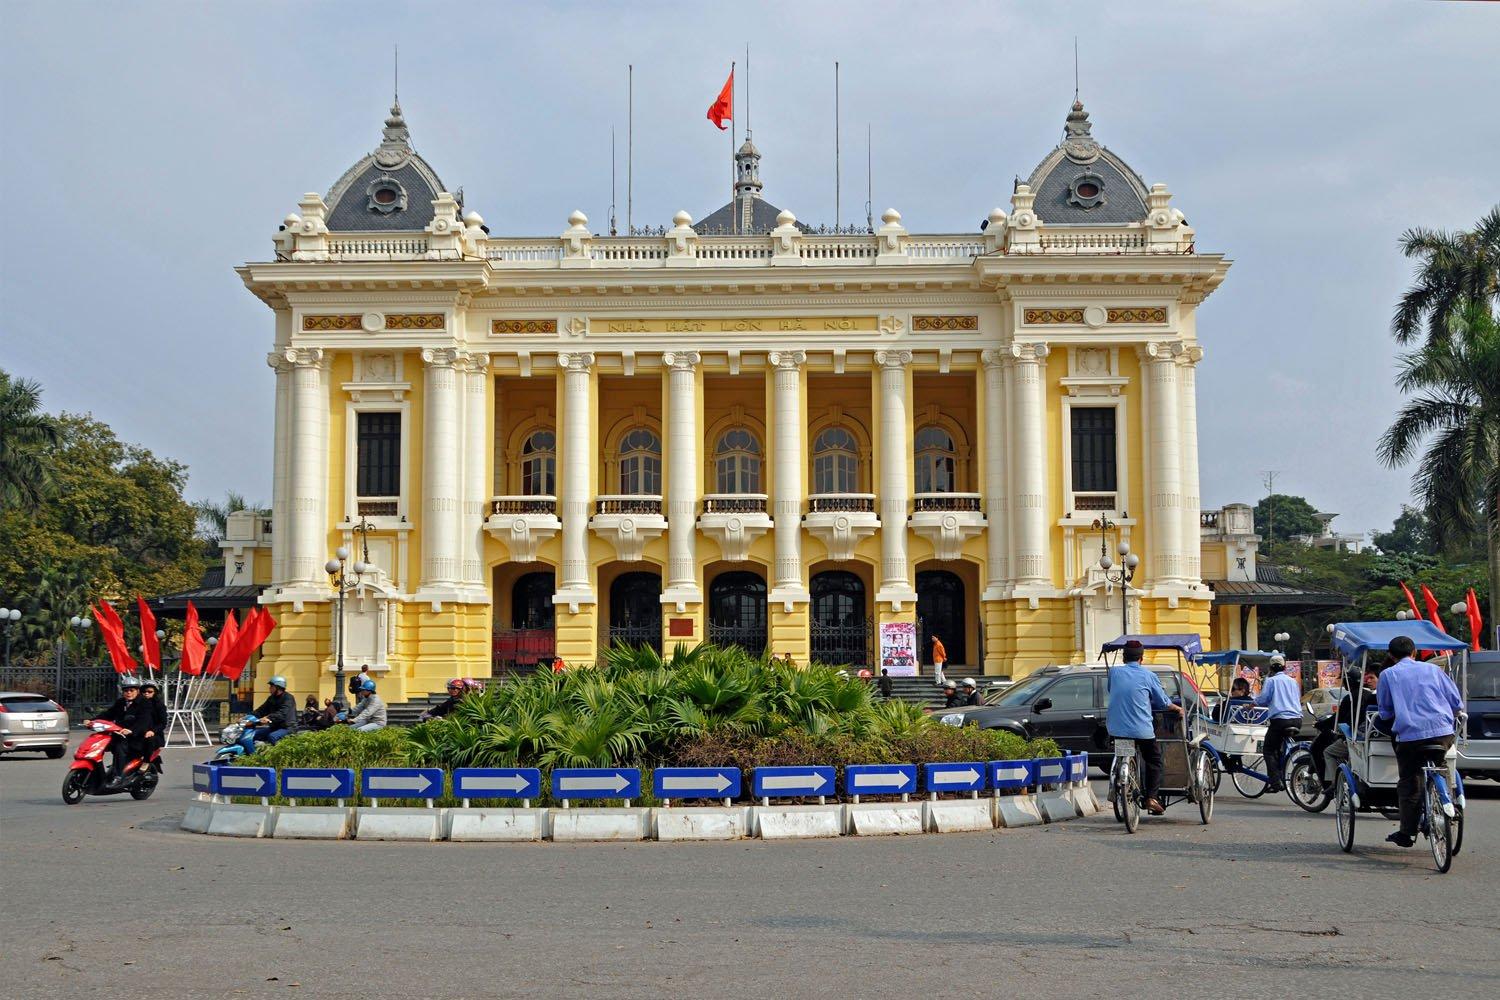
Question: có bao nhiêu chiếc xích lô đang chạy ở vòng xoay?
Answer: ba chiếc